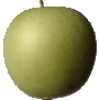
Label: Apple Granny Smith 1